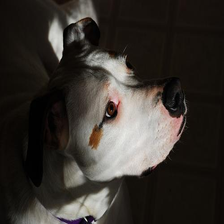
Species: dog
Breed: american bulldog